Atlas G

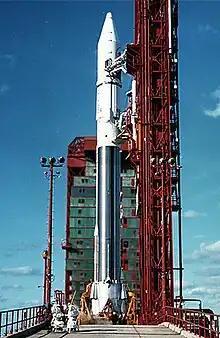
Atlas-G (AC-63) with Intelsat V-510

The maiden voyage of Atlas G was the launch of Intelsat 5 on June 9, 1984. Atlas performance was normal as was Centaur orbital injection, but during the coasting phase prior to the second Centaur burn, the stage's LOX tank split open. Centaur and Intelsat tumbled end-over-end and were left in a useless orbit where they remained until reentering the atmosphere four months later.